Mysore

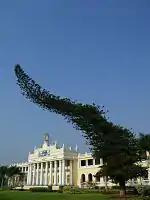
Crawford Hall, University of Mysore

A public bicycle-sharing system, Trin Trin, funded partially by the United Nations is popular mode of transport. It is a government project. It is the first public bike-sharing system throughout India. The key objective of Trin Trin is to encourage local commuters, as well as visitors, to use the bicycle in preference to motorised modes of travel and thereby help scale down the multifarious environmental and road-traffic hazards, enhance conveyance convenience, and make local daily commutes economical for the common citizen.